Madan Mohan Temple, Cooch Behar

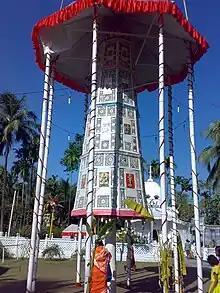
The Raas Chakra at the Raas Mela in Madan Mohan Temple

The Raas Chakra or The Holy Wheel is a structure built during the Cooch Behar Rash Mela that is held in honour of Lord Madan Mohan. Every year the Raas Chakra is built by a group of artisans on behalf of the Debuttor Trust Board which organizes the Madan Mohan Raash Utsav. Every year, the Raas festival is started by the president of Cooch Behar Debottur Trust Board by swinging the Raas Chakra, which was done by the Maharajas earlier.